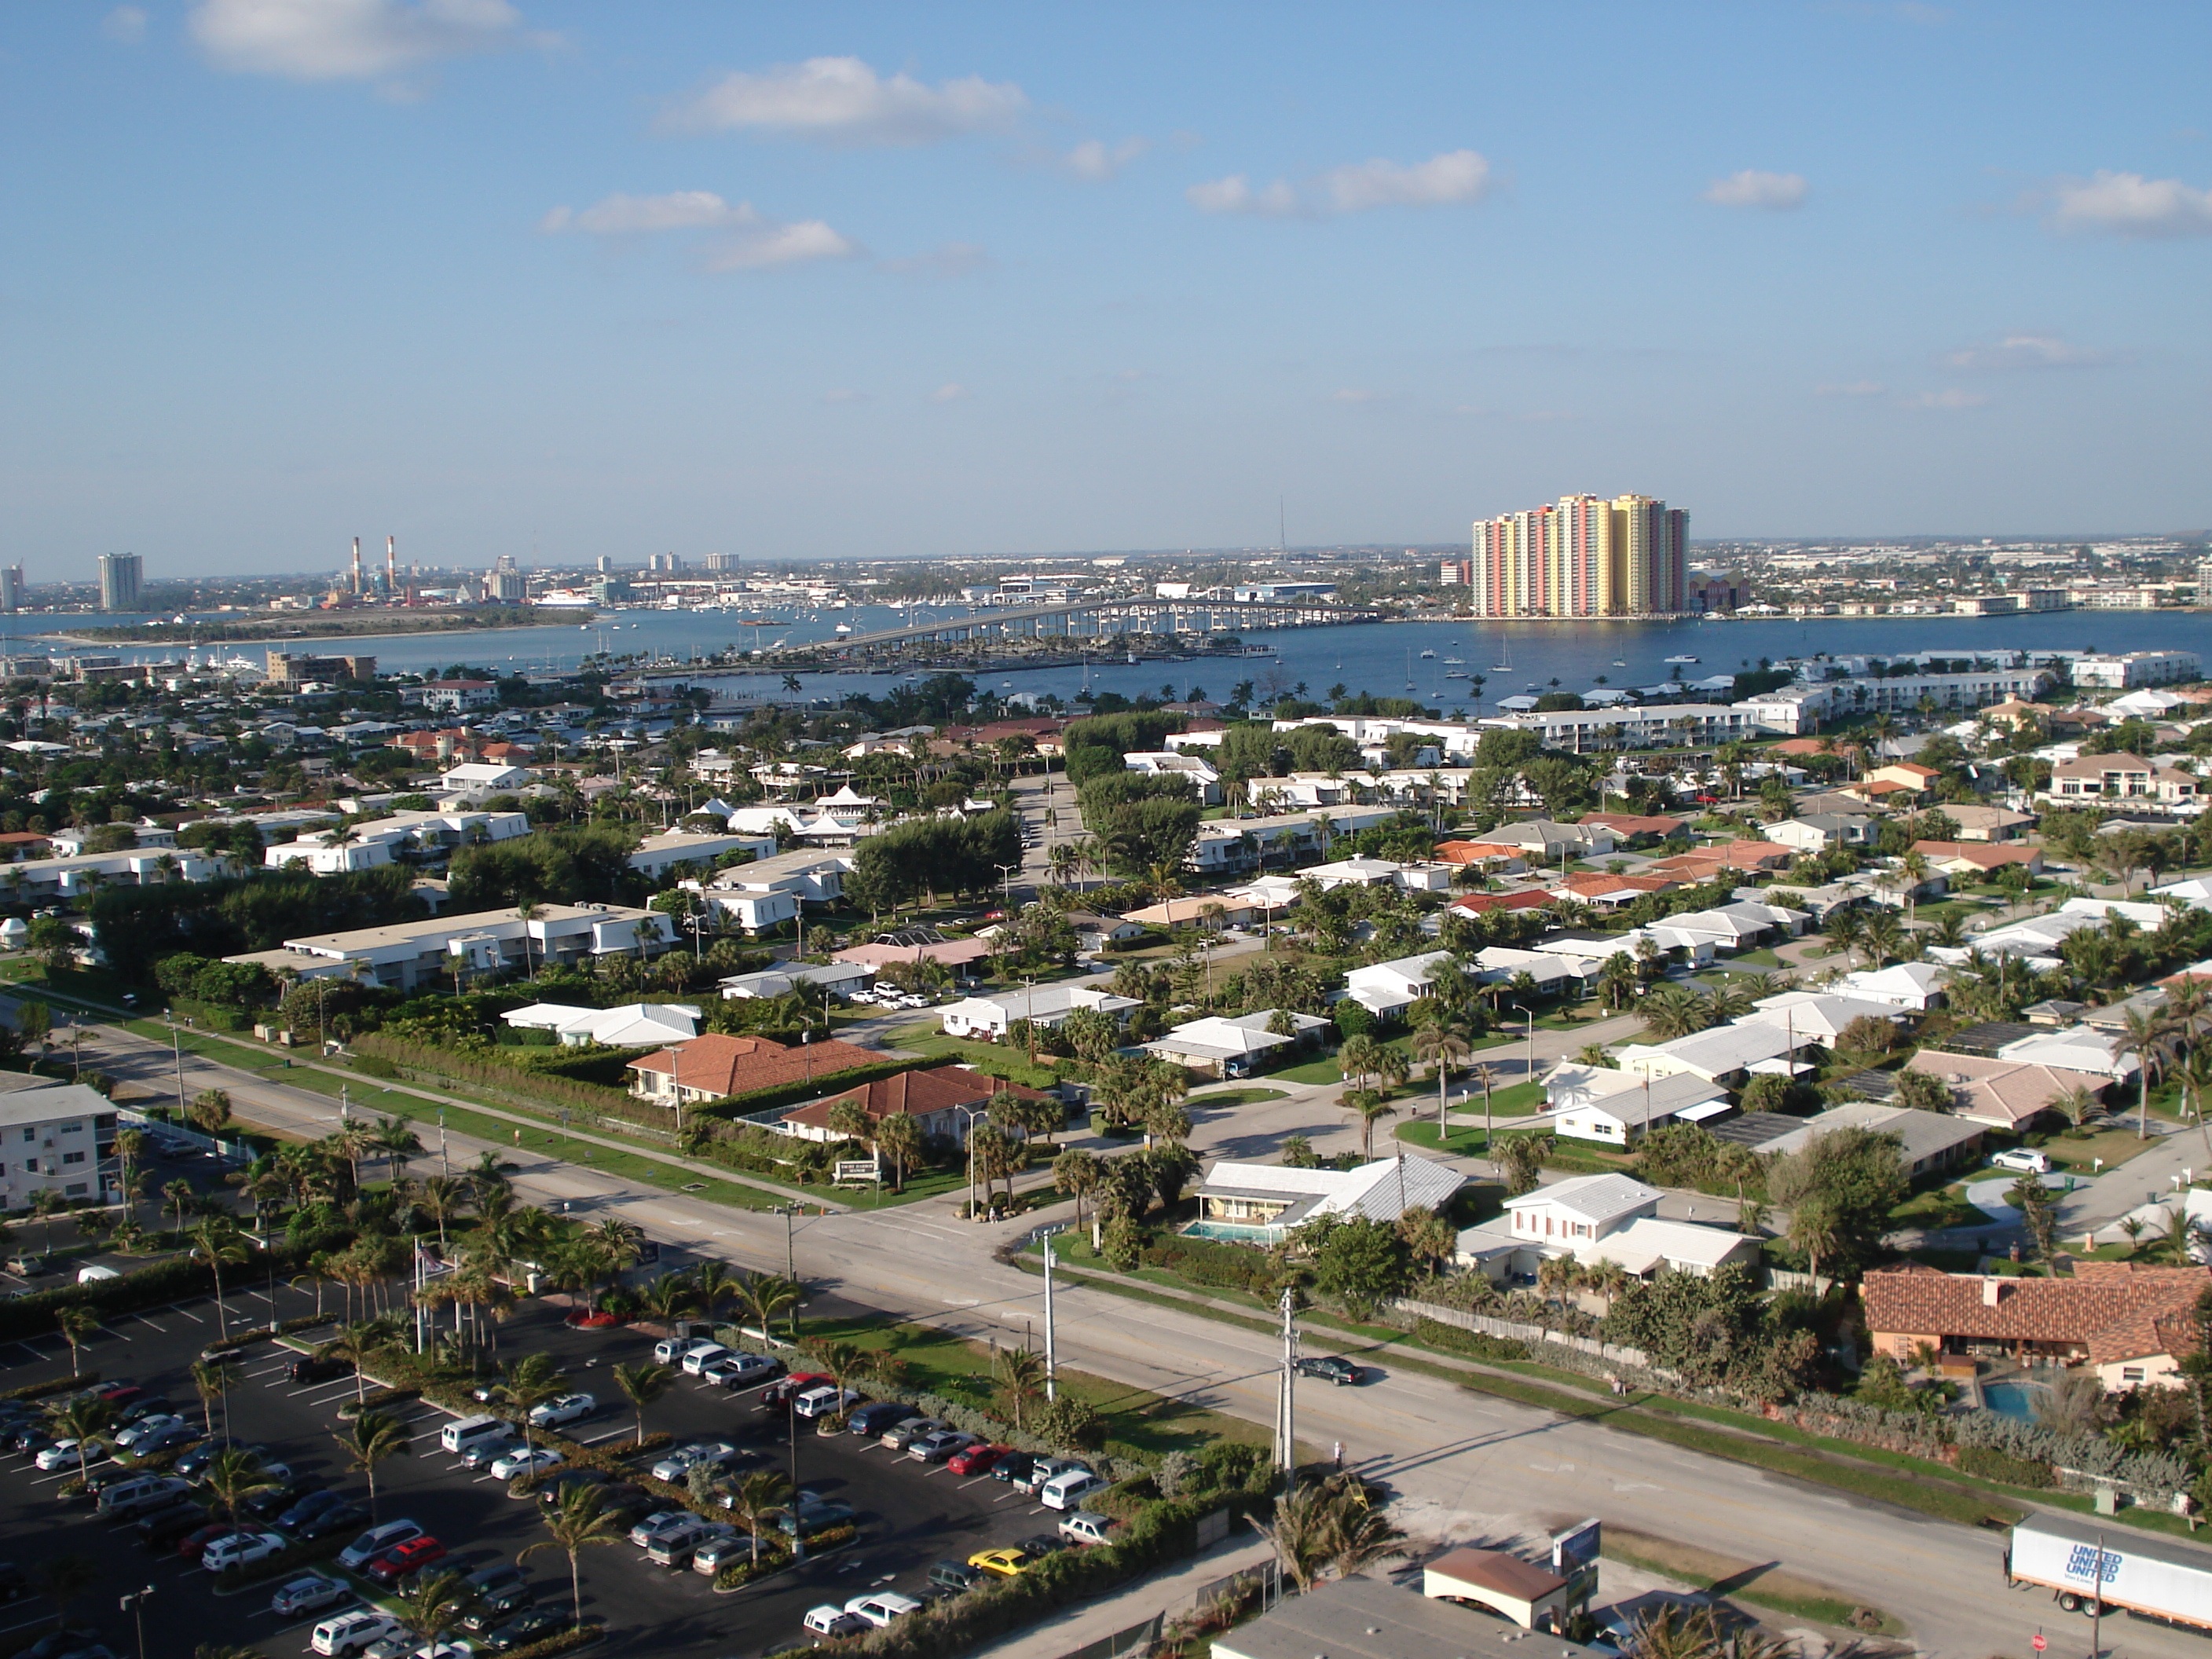
skyline, town, city, cityscape, panorama, downtown, suburb, marina, stadium, tower block, infrastructure, condo, condominium, neighbourhood, bird's eye view, aerial photography, urban area, residential area, human settlement, metropolitan area, singer island